Kirsten Bolm

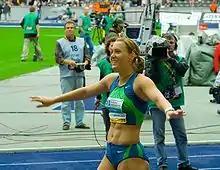
Bolm at the 2006 Internationales Stadionfest

Kirsten Bolm (born 4 March 1975 in Frechen, West Germany) is a retired German hurdler.